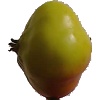
Label: Apple Red Yellow 2